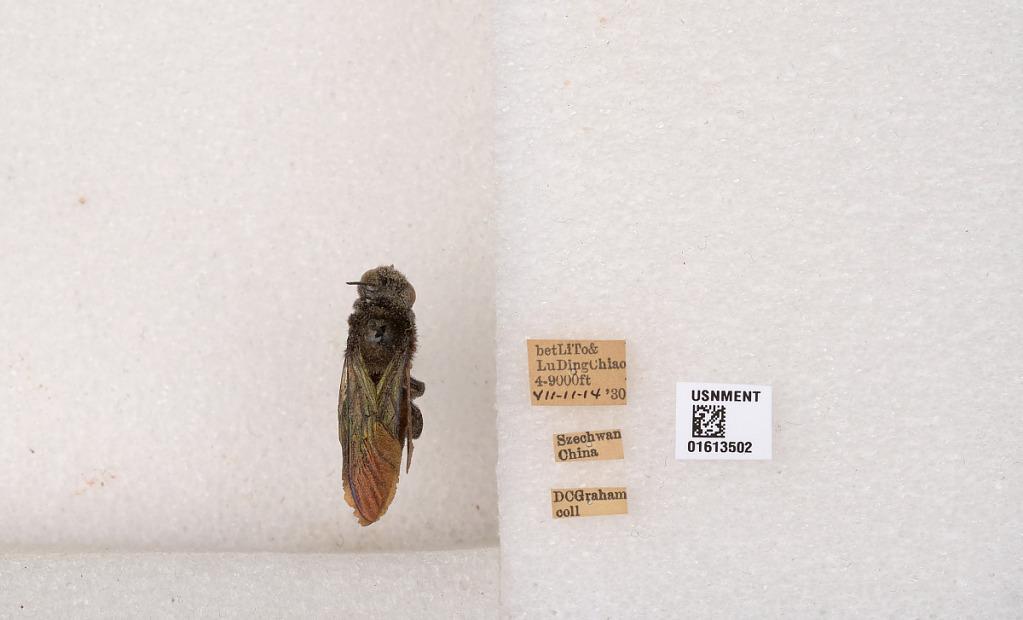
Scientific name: Xylocopa (Biluna) tranquebarorum tranquebarorum (Swederus)
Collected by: D. Graham
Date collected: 1930-7-11
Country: China
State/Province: Sichuan
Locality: bet LiTo & LuDing Chiao | Szechuan China